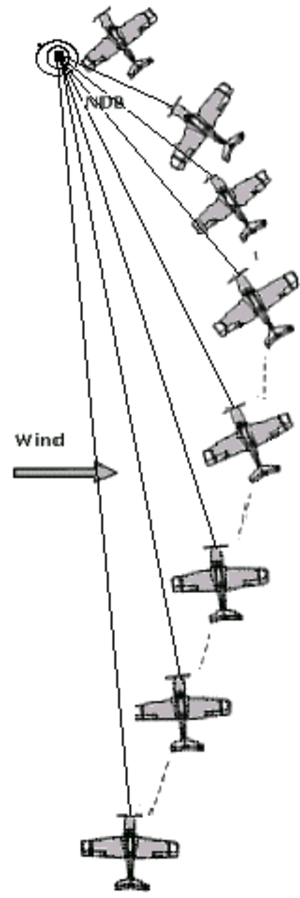
En navigation, la dérive est l'écart entre la route effectivement suivie par un mobile et le cap fixé. En navigation aérienne la dérive est due uniquement au vent.